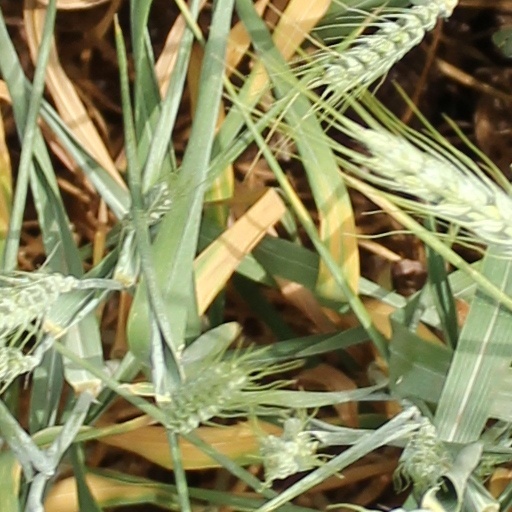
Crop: wheat